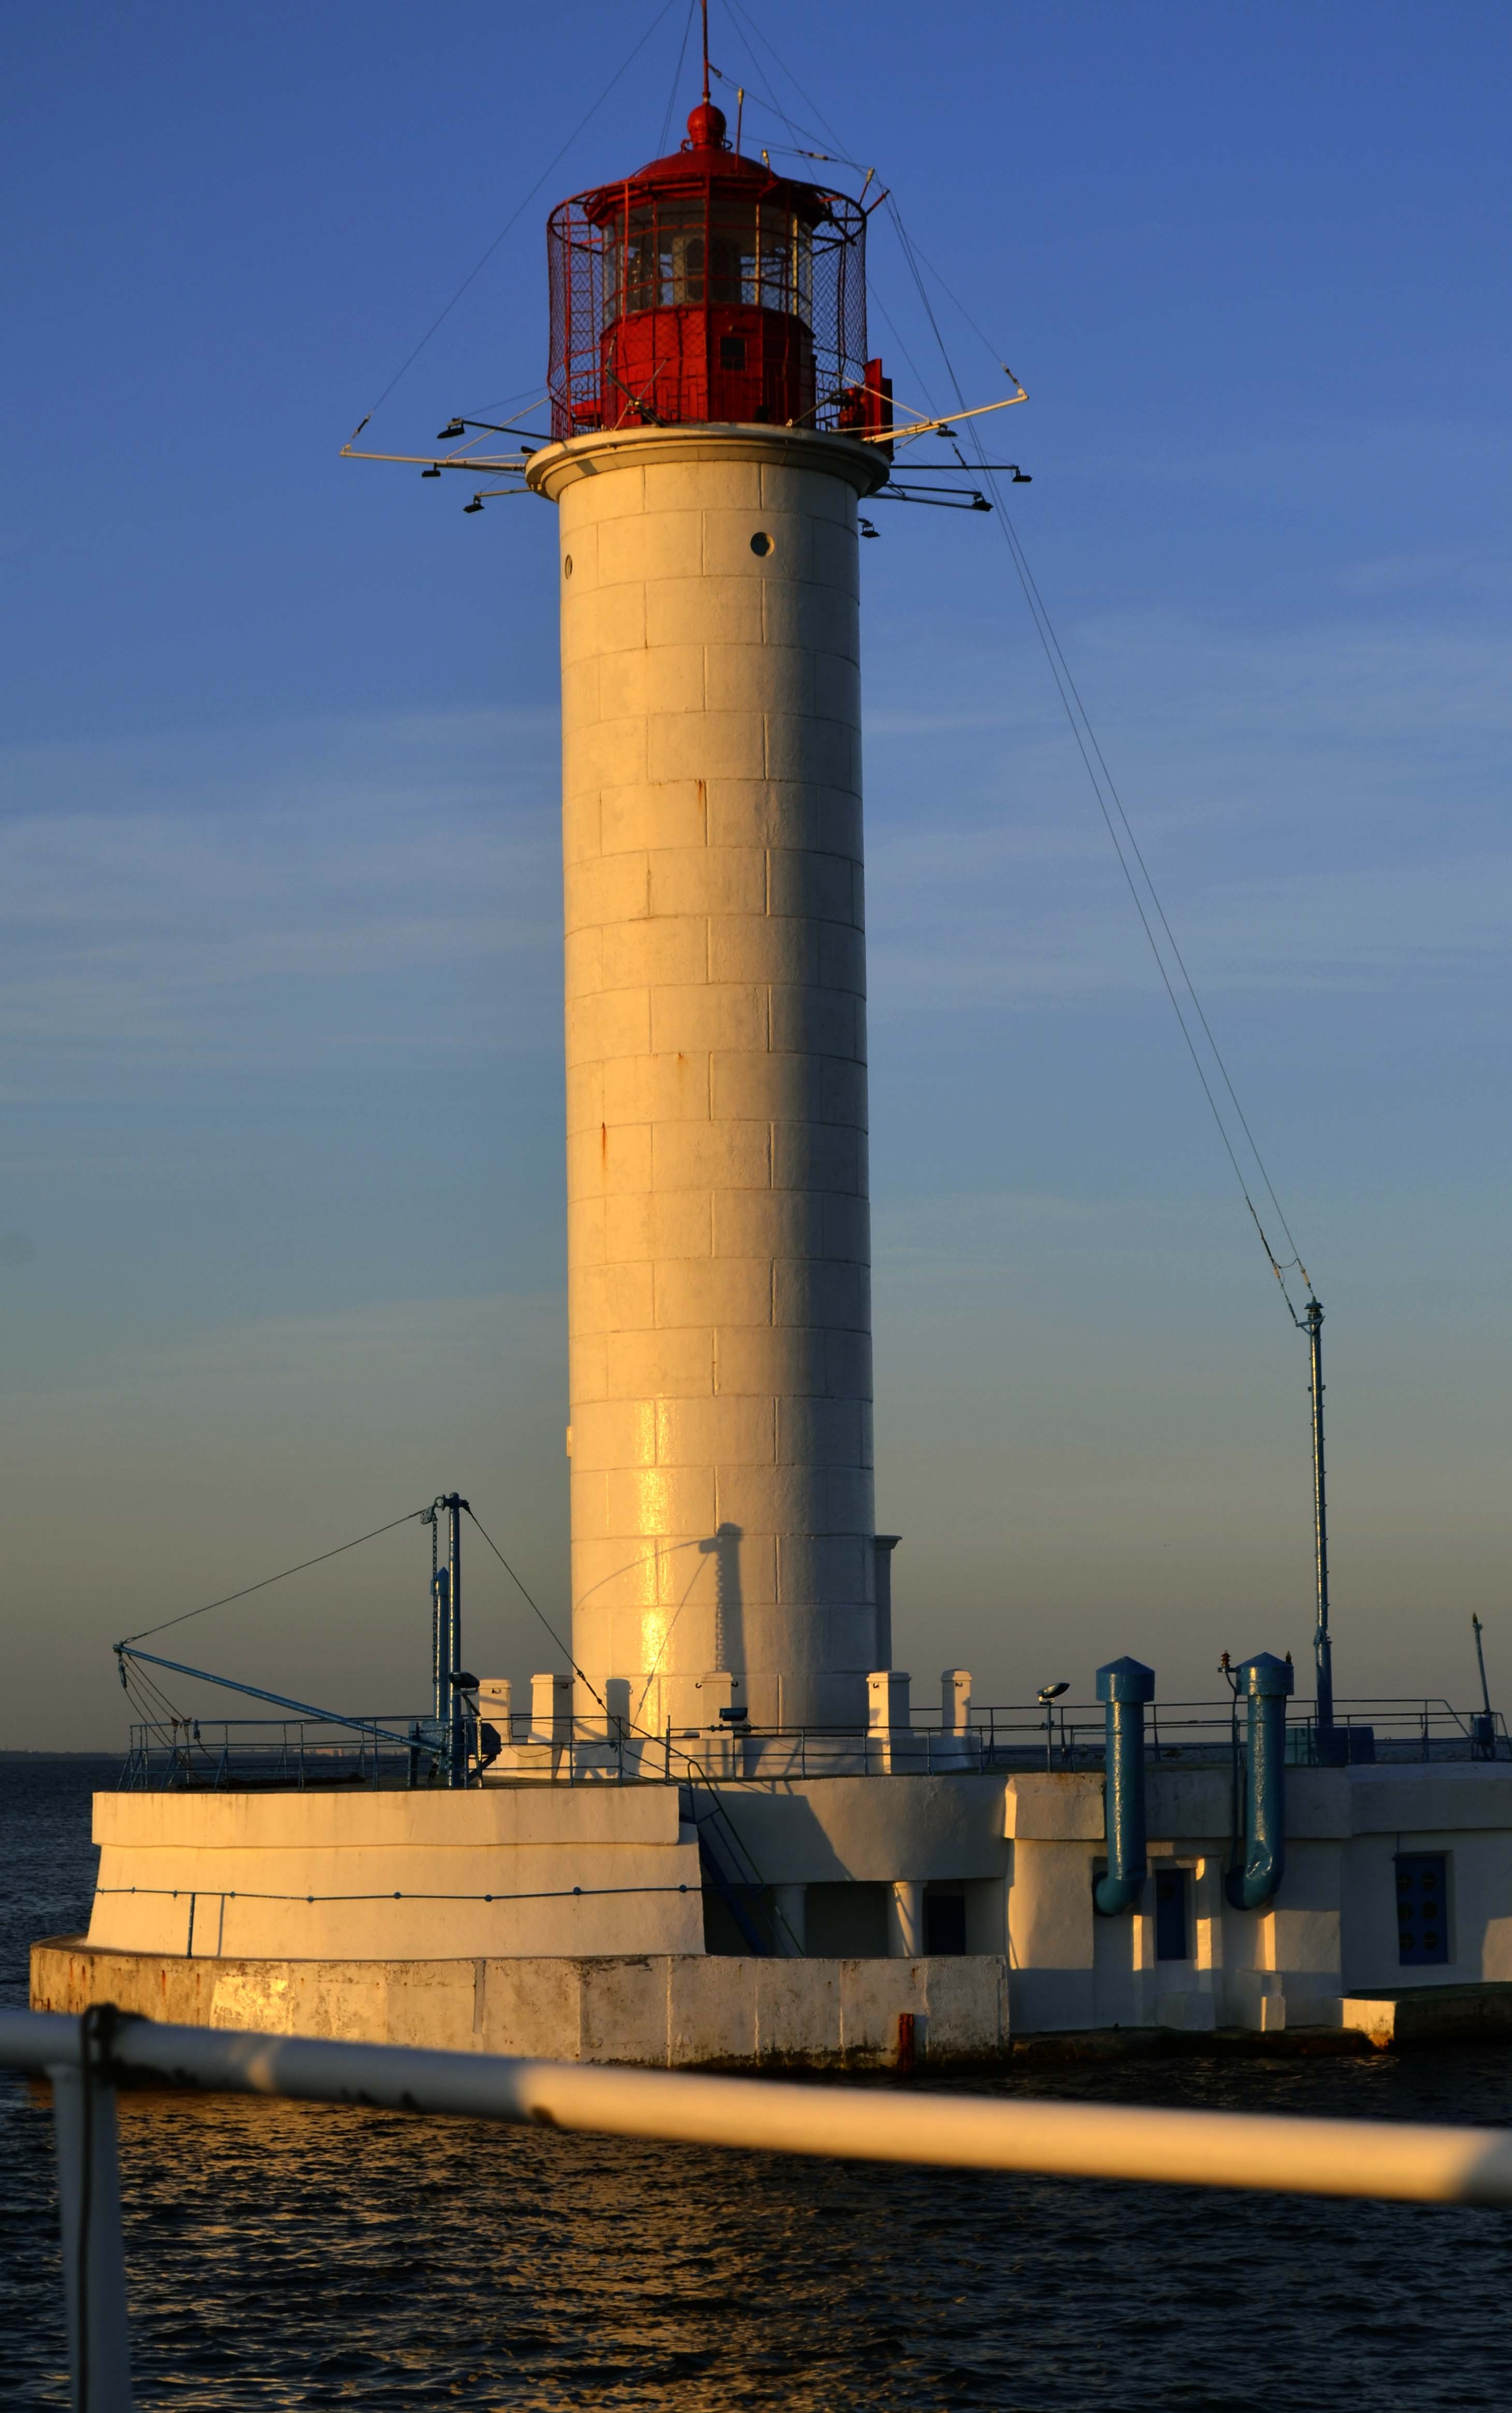
sea, lighthouse, sky, sunset, vehicle, tower, bay, vorontsov lighthouse, scythe, odessa, control tower